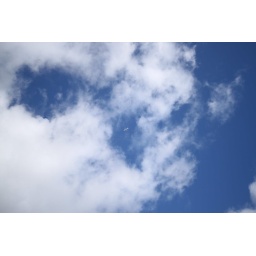
A plane in the clouds